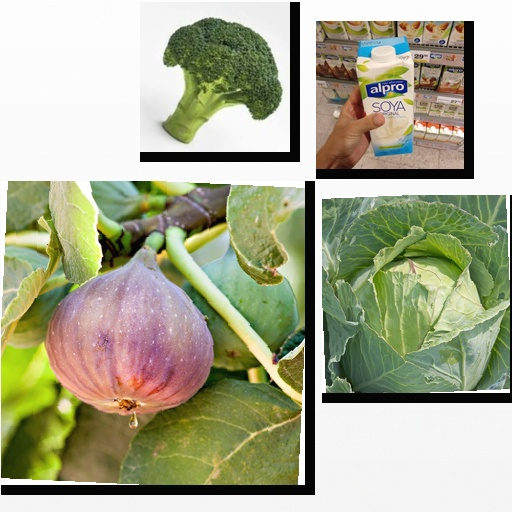
Food items: cabbage, fig, broccoli, soy_milk